History of the Irish Guards

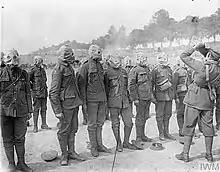
Troops of the Irish Guards during respirator drill, Battle of the Somme, 1916.

In February 1915, Lance-Corporal Michael O'Leary performed an act of bravery at Cuinchy, where attack and counter-attack had been taking place between the British and Germans since 29 January until early February. On 1 February, O'Leary was part of a storming party which attacked an enemy barricade, during the attack the party suffered casualties and a group of the storming party then were hit by their own artillery bombardment. O'Leary rushed forward, shooting five Germans before attacking a further three in a machine-gun position at the next barricade, capturing two Germans in the process. The trench and many prisoners were taken thanks to the actions of O'Leary. He was awarded the Victoria Cross, the first VC the Irish Guards won in the war.